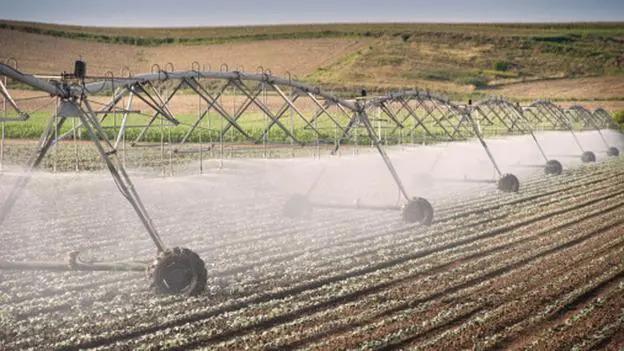
Huu ni mfumo wa umwagiliaji wa mashamba makubwa ,na mfumo unaaonekana ni bomba refu,la chuma linalounganisha na kushikiliwa na minara yenye magurudumu.mfumo mzima huzunguka shamba lote kutoka kwenye nukta ya katikati ambapo ndipo maji imeingilia.